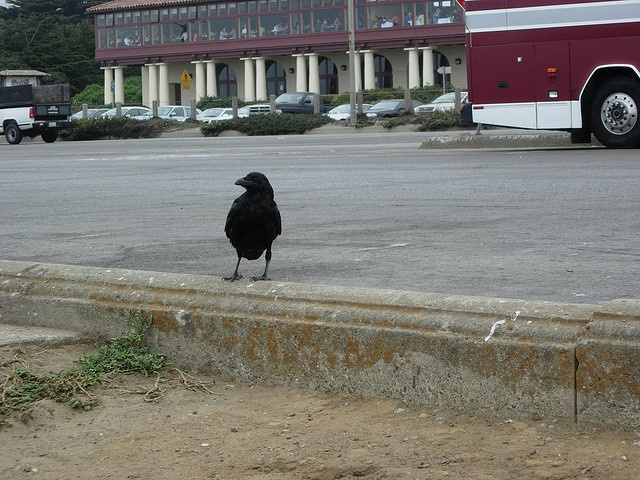
a bird that is standing on a concrete pad
A black crow is sitting on the ledge of the road
A black crow sits on a curb in front of a building
A black bird perches on a curb with a parking lot and building in the background.
A crow sitting on the curb of a parking lot.